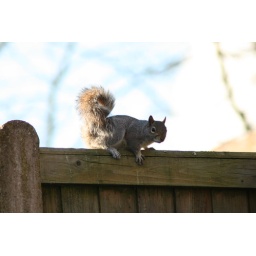
Caught in the act! Taking the fence as a short cut to the bird table.